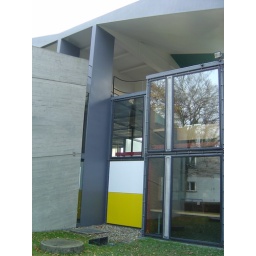
Le Corbusier House. Architect: Corbusier. ...Free roof over blocky building masses.